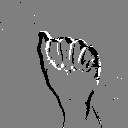
ASL letter: a